Unus mundus

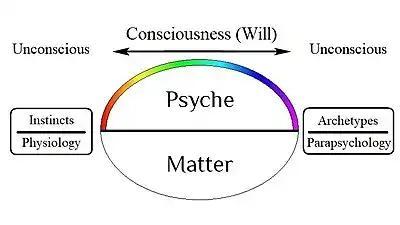

Jung, in conjunction with the physicist Wolfgang Pauli, explored the possibility that his concepts of archetypes and synchronicity might be related to the "unus mundus" - the archetype being an expression of "unus mundus"; synchronicity, or "meaningful coincidence", being made possible by the fact that both the observer and connected phenomenon ultimately stem from the same source, the "unus mundus".